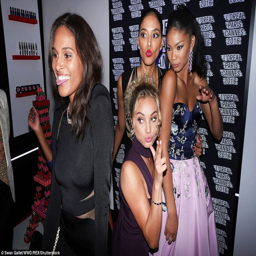
girls , girls , girls : the atmosphere at the event was fun - filled with the beauties letting their hair down